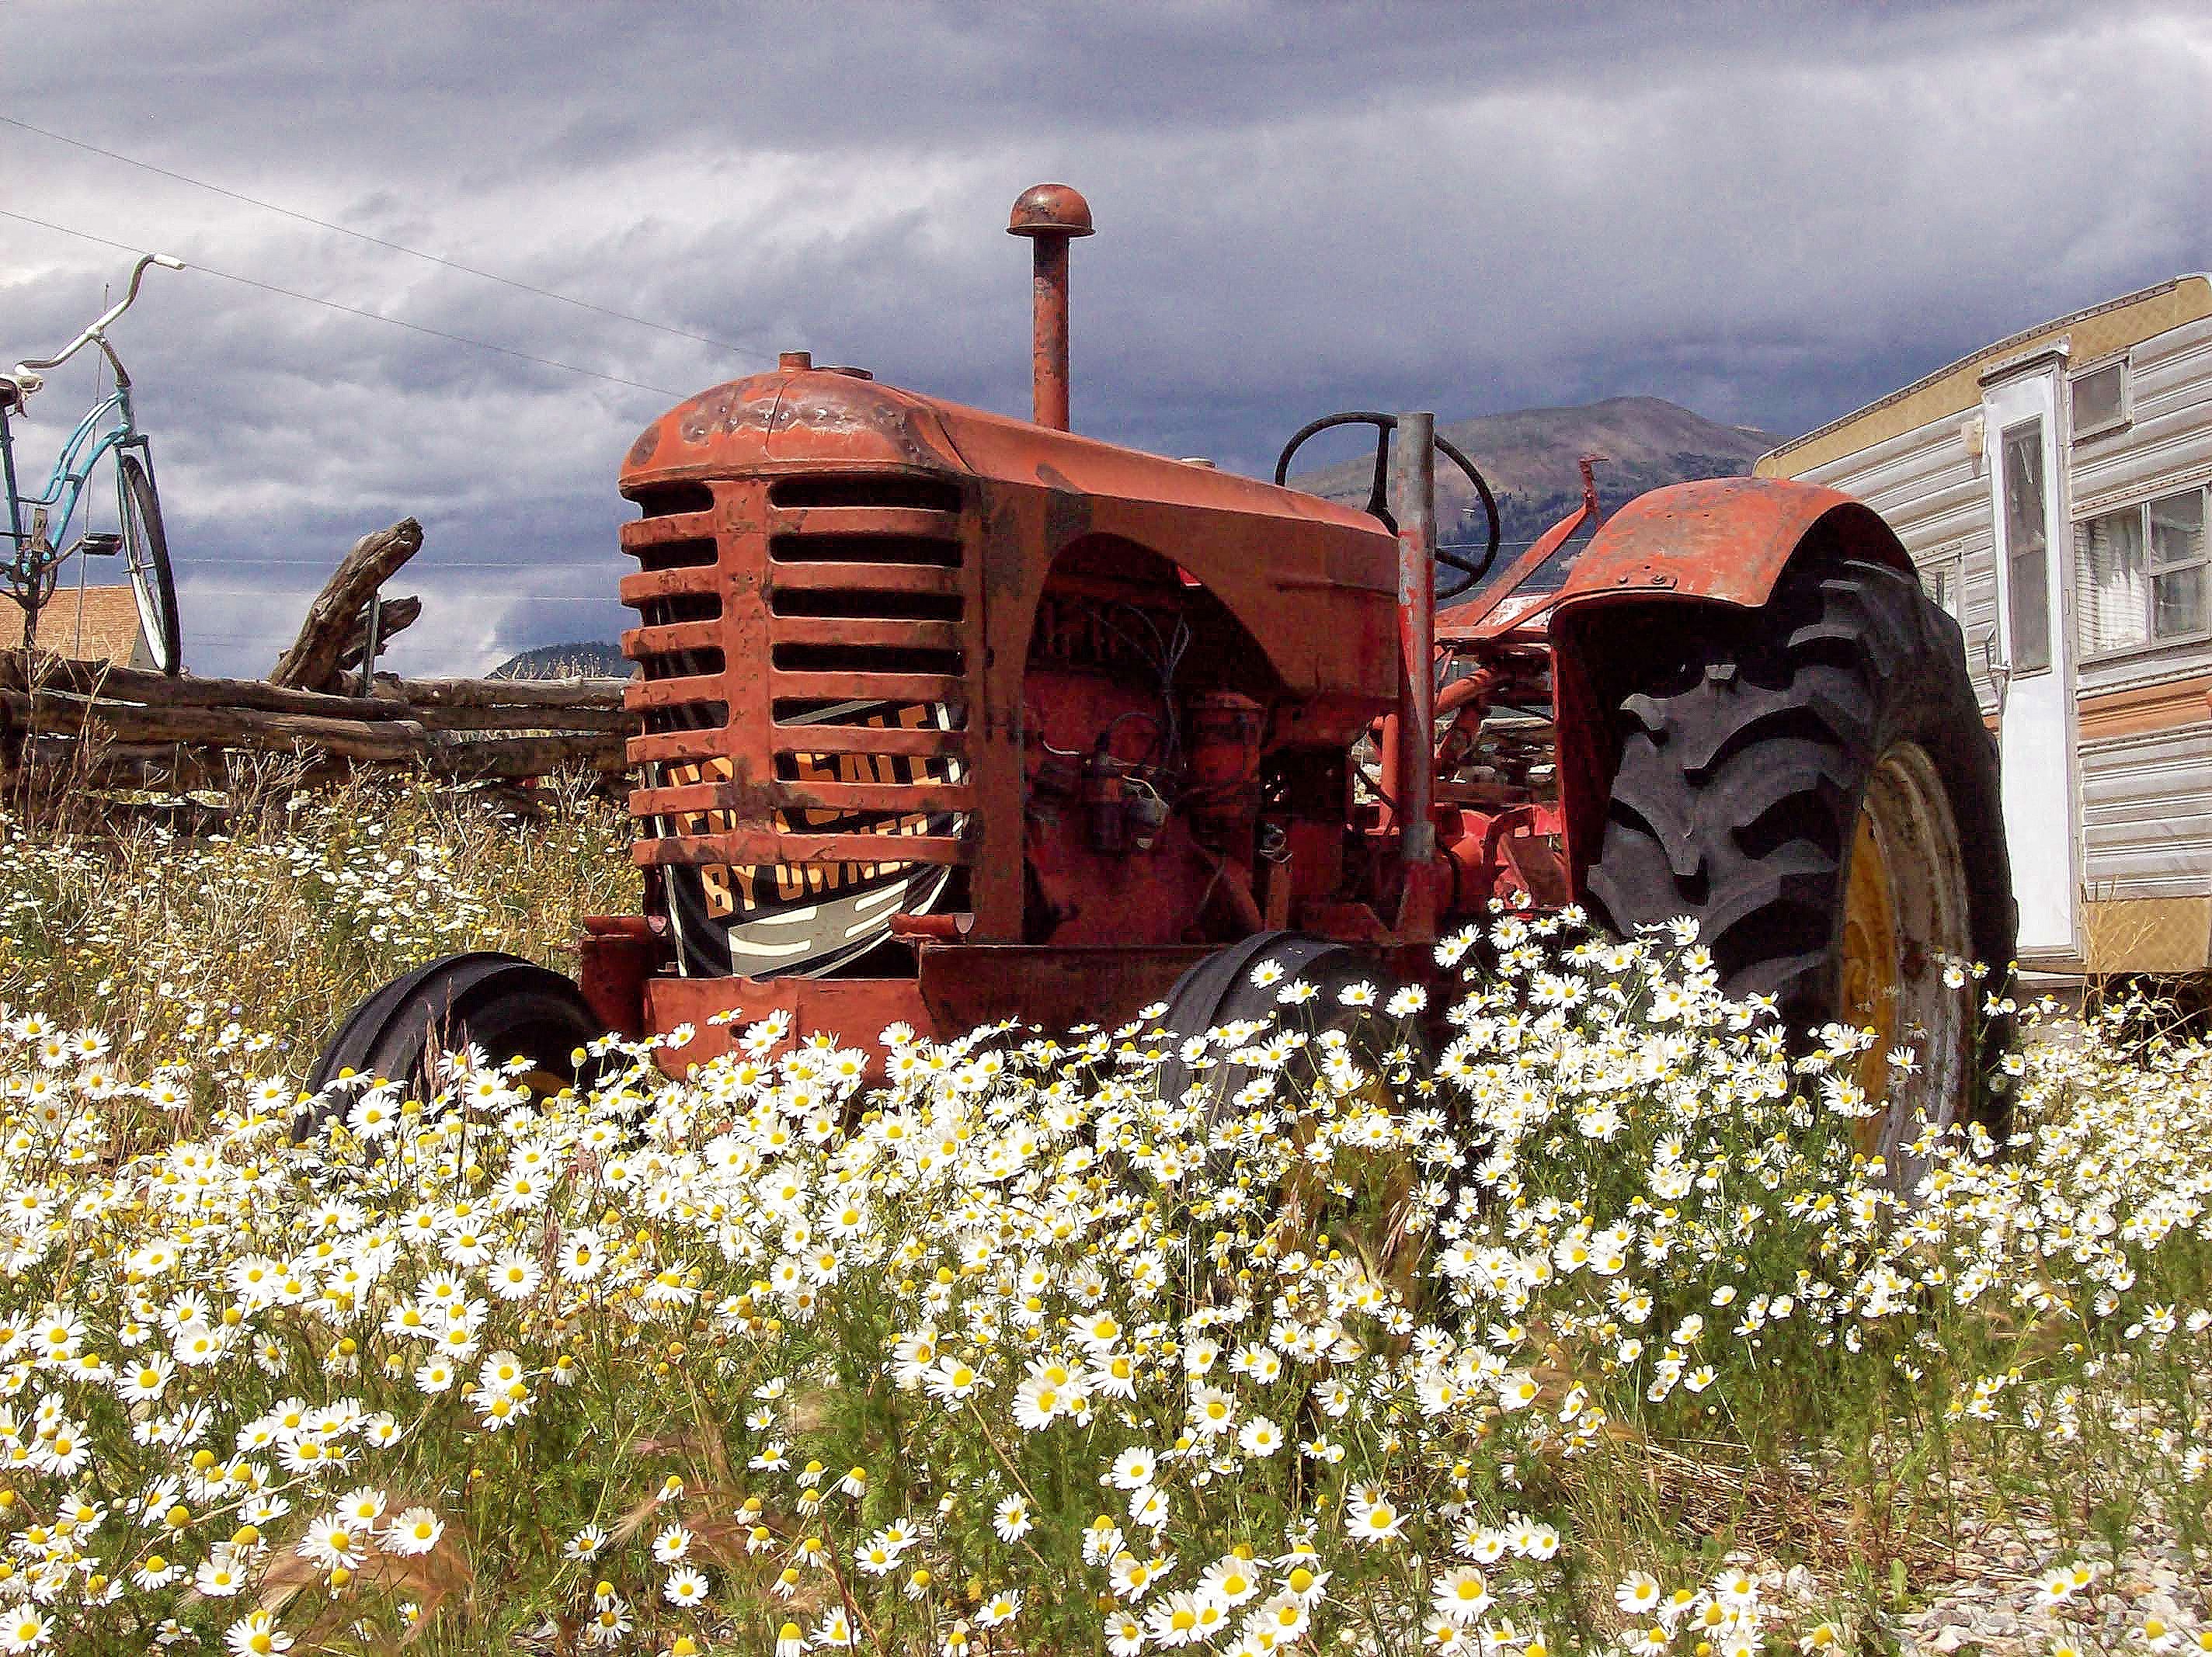
landscape, track, tractor, field, farm, vintage, countryside, flower, old, transport, rural, vehicle, crop, machine, agriculture, farmland, rusty, rural area, agricultural machinery